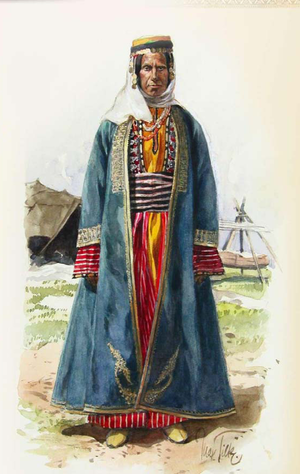
Max Tilke était un ethnographe, illustrateur et peintre allemand.